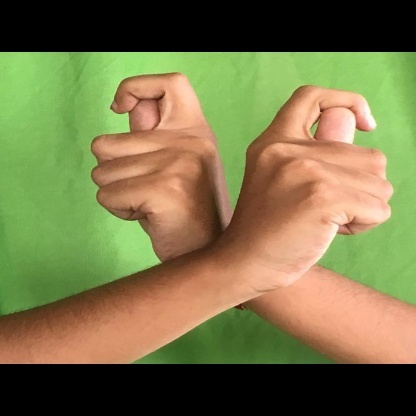
Mudra: Berunda